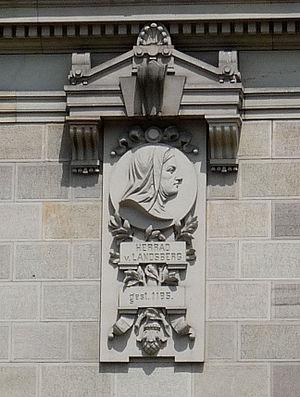
Effigie de Herrad von Landsberg (Bibliothèque nationale universitaire de Strasbourg)
Herrade de Landsberg née entre 1125 et 1130, morte le 25 juillet 1195 à Hohenbourg, était abbesse, poètesse, enlumineuse et encyclopédiste.